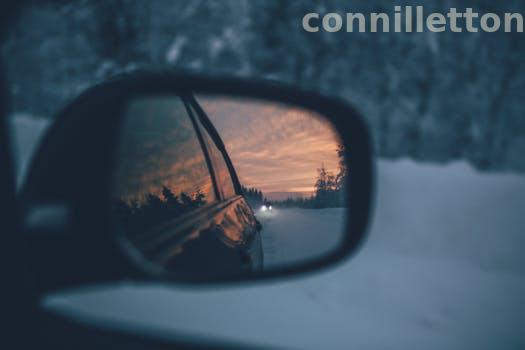
Label: Watermark